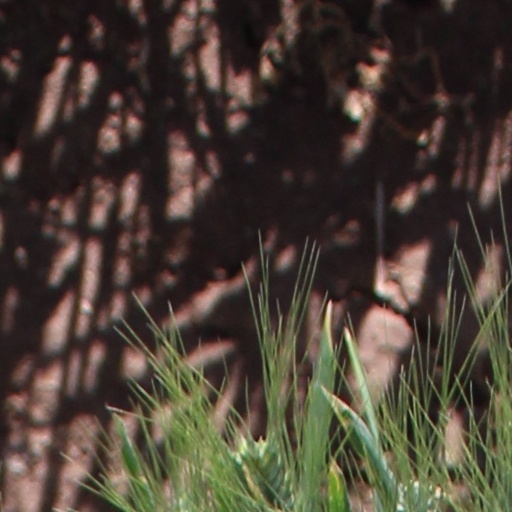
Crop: wheat